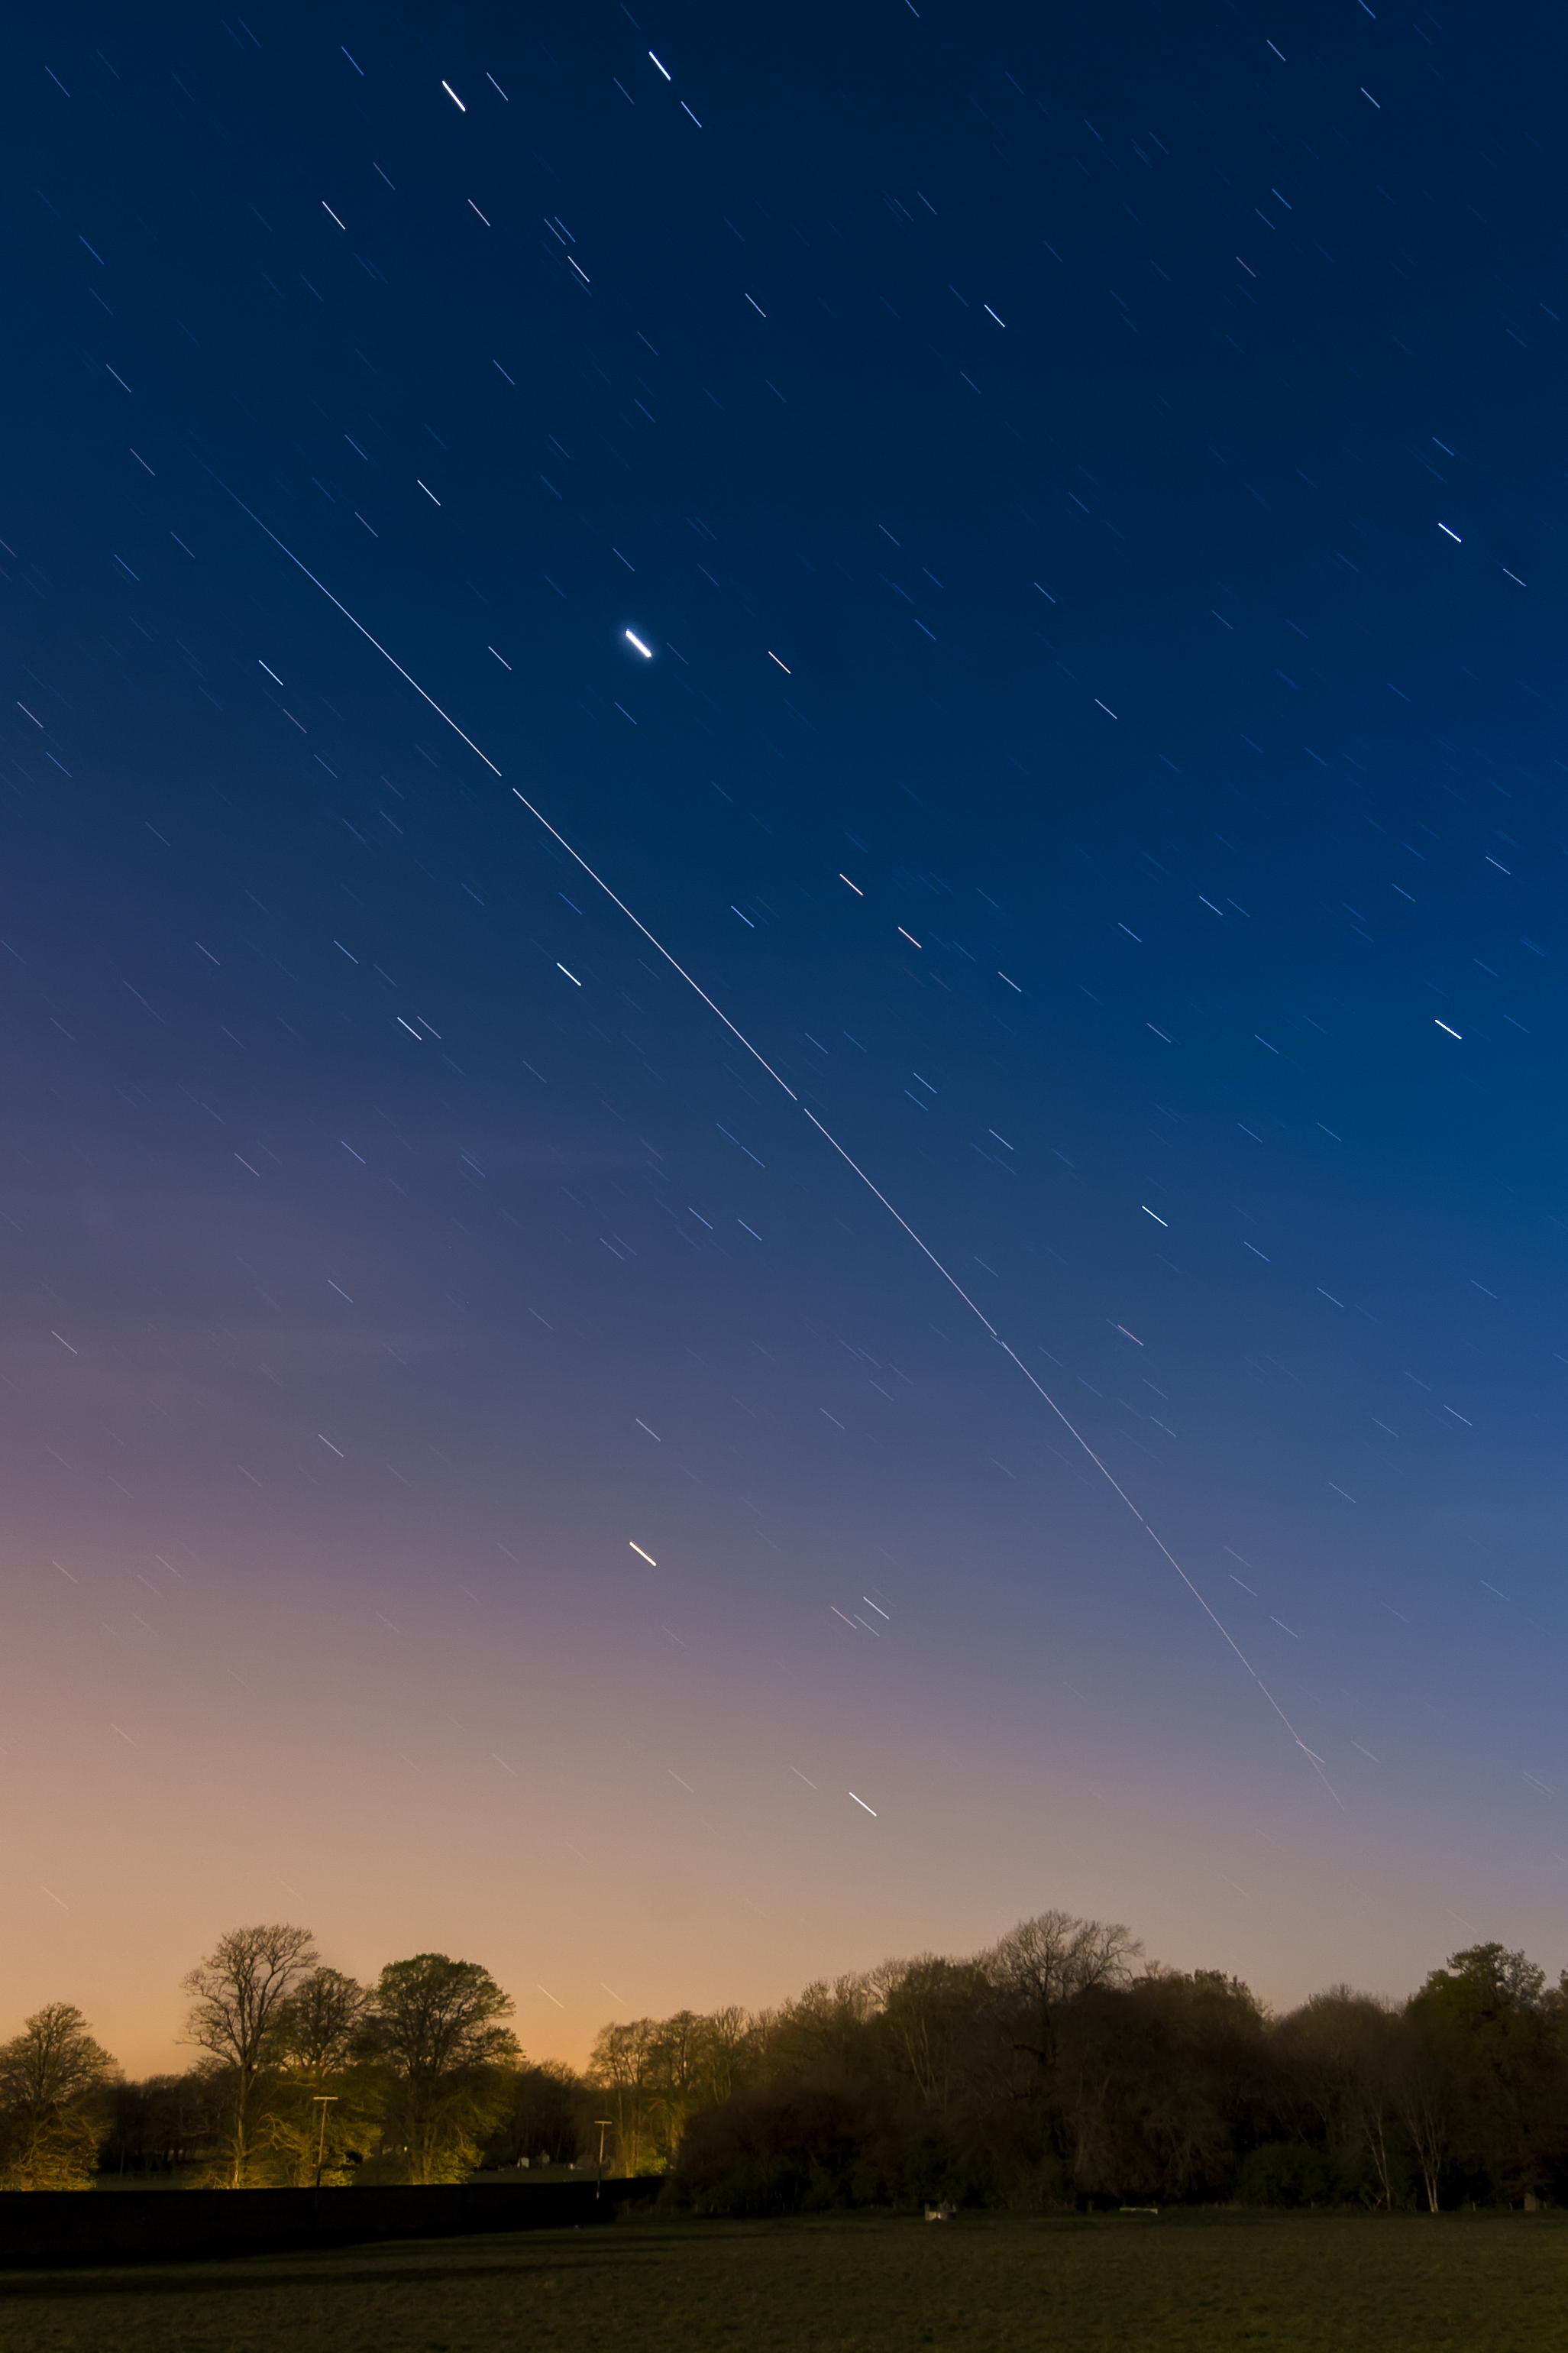
horizon, sky, sunset, trail, night, star, dawn, atmosphere, dusk, transit, evening, space, station, blue, moon, astronomy, stars, nightsky, astrophotography, sussex, jupiter, startrails, chichester, spacestation, iss, astronomical object